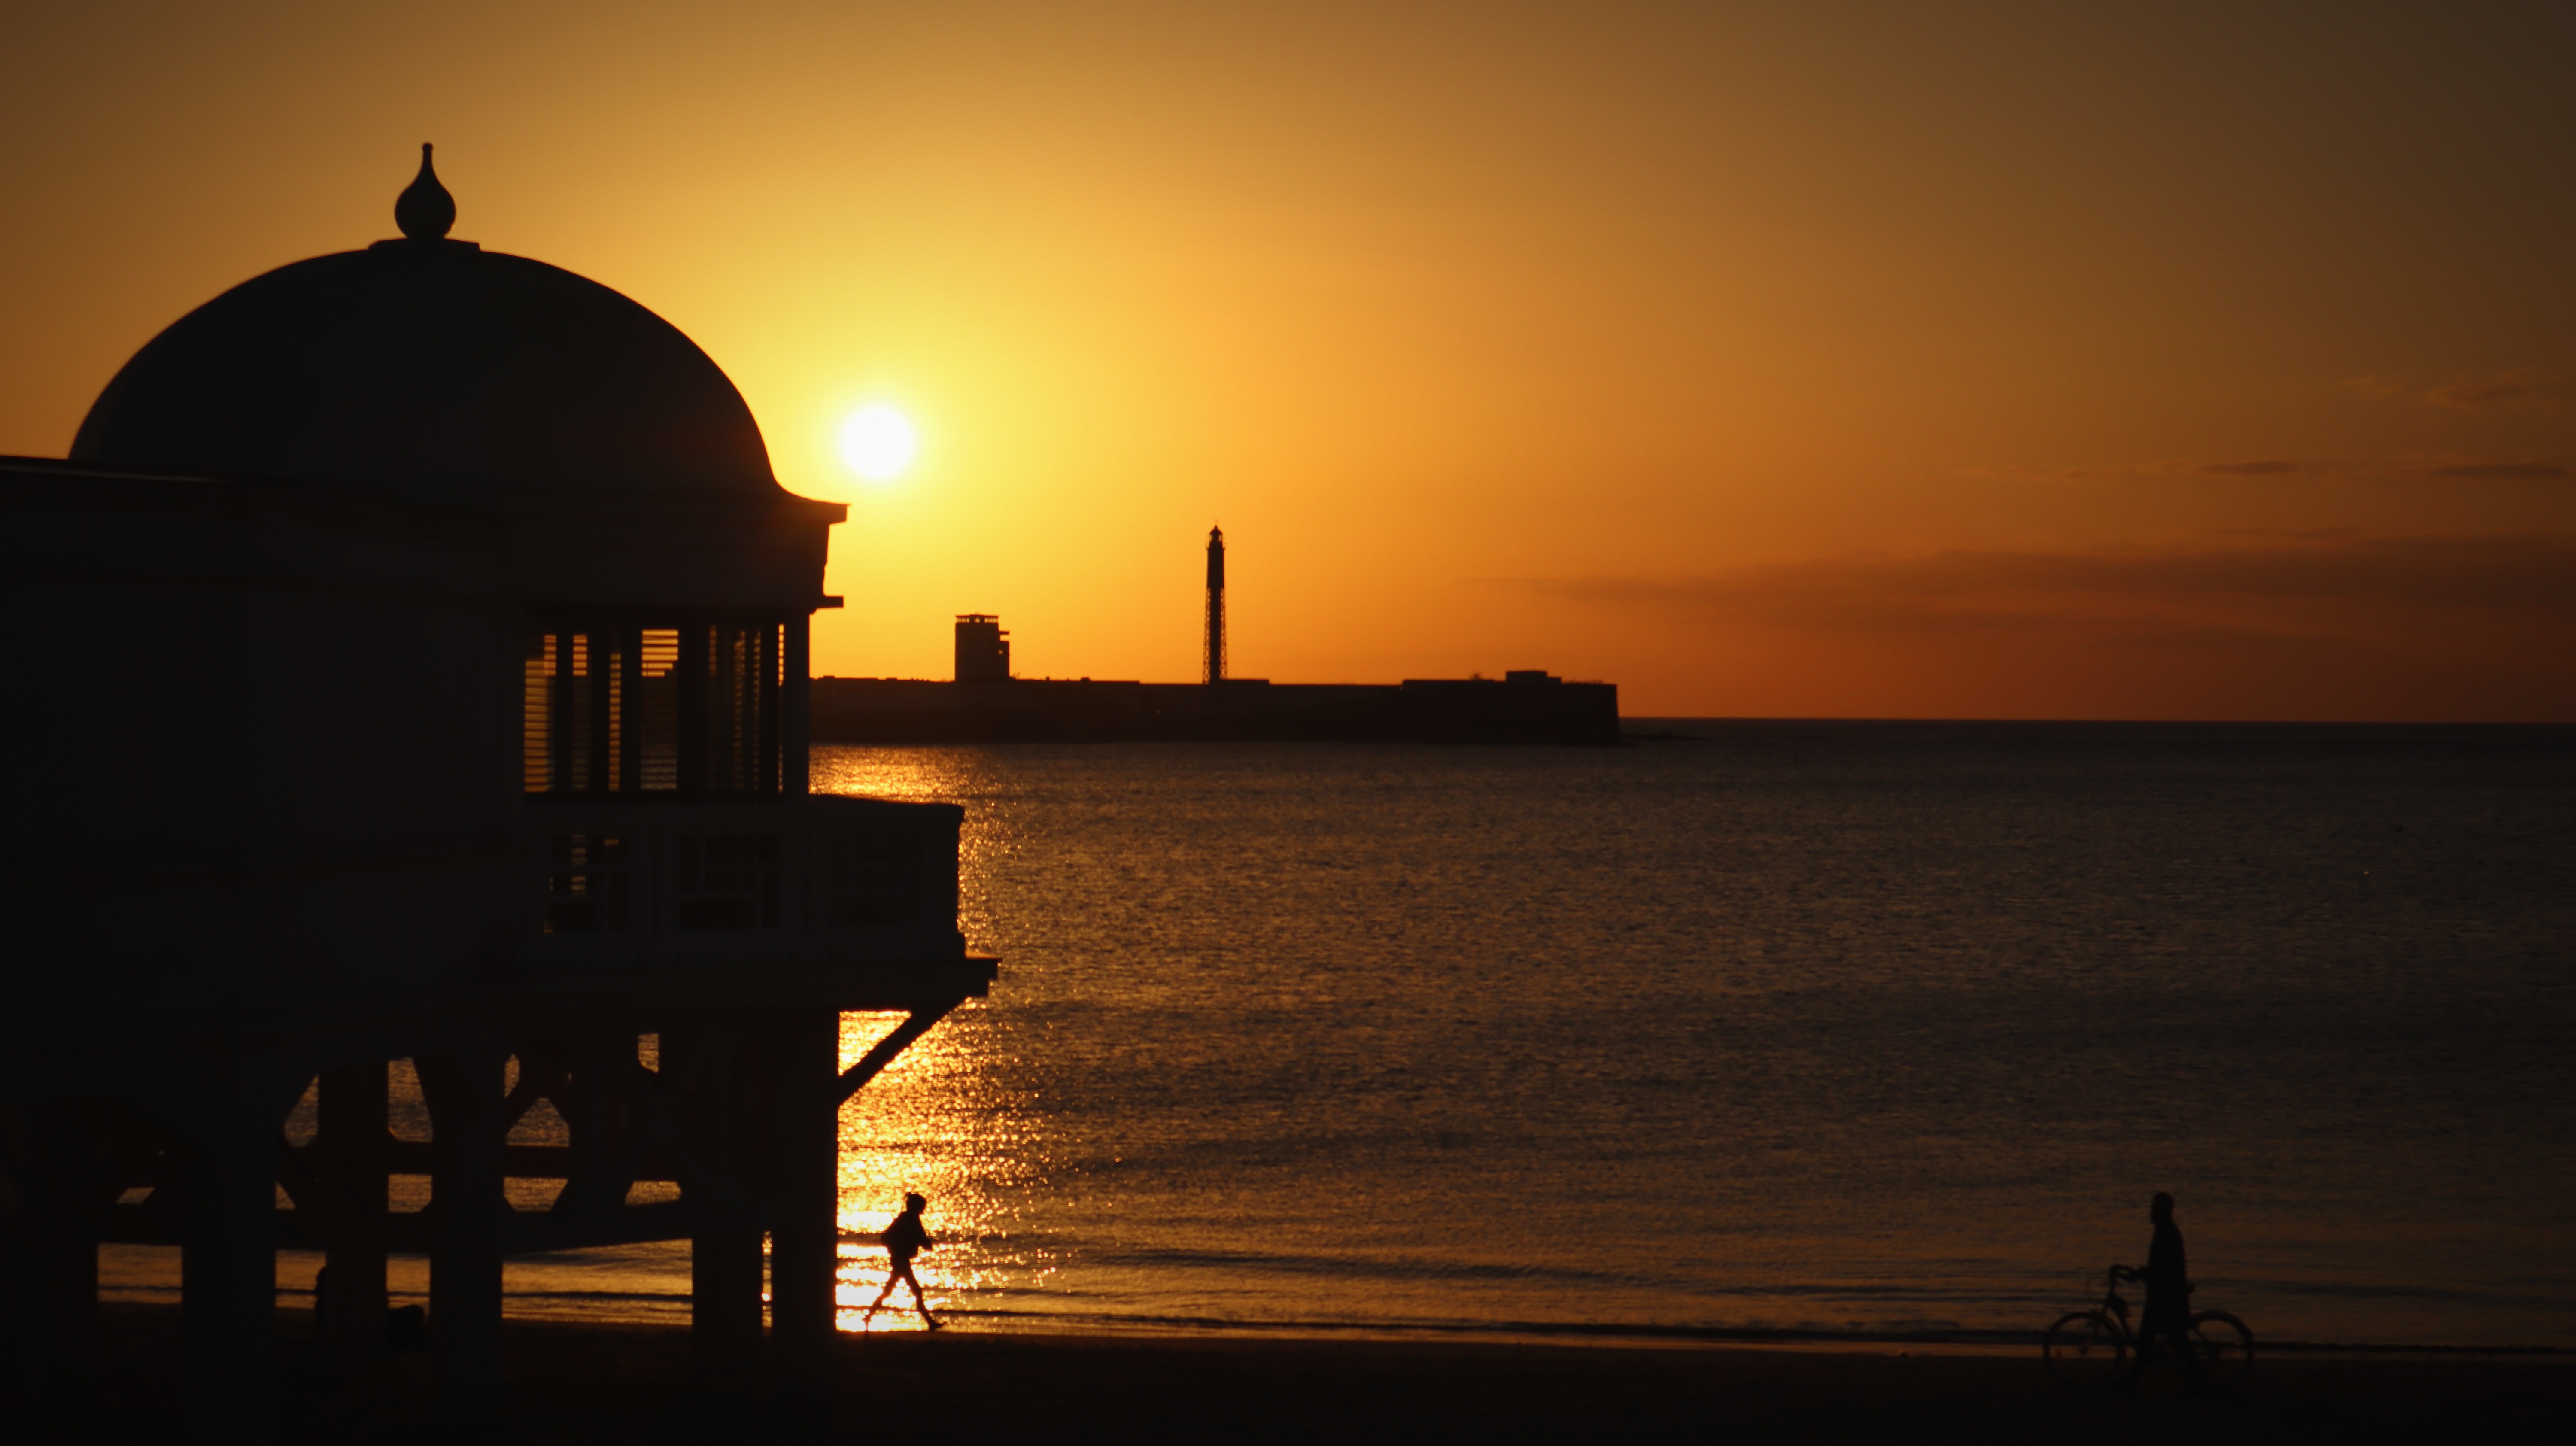
natural, water, sky, afterglow, cloud, dusk, amber, orange, body of water, sunlight, red sky at morning, sunset, astronomical object, horizon, sunrise, building, morning, lake, beach, sun, calm, city, dawn, tower, backlighting, tree, evening, pier, ocean, reflection, coast, night, tropics, sea, heat, dome, silhouette, sound, tourism, travel, wave